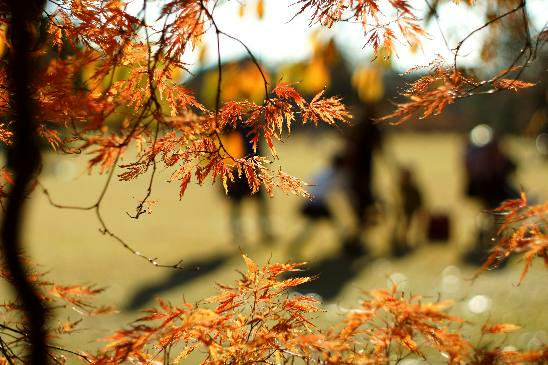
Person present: No